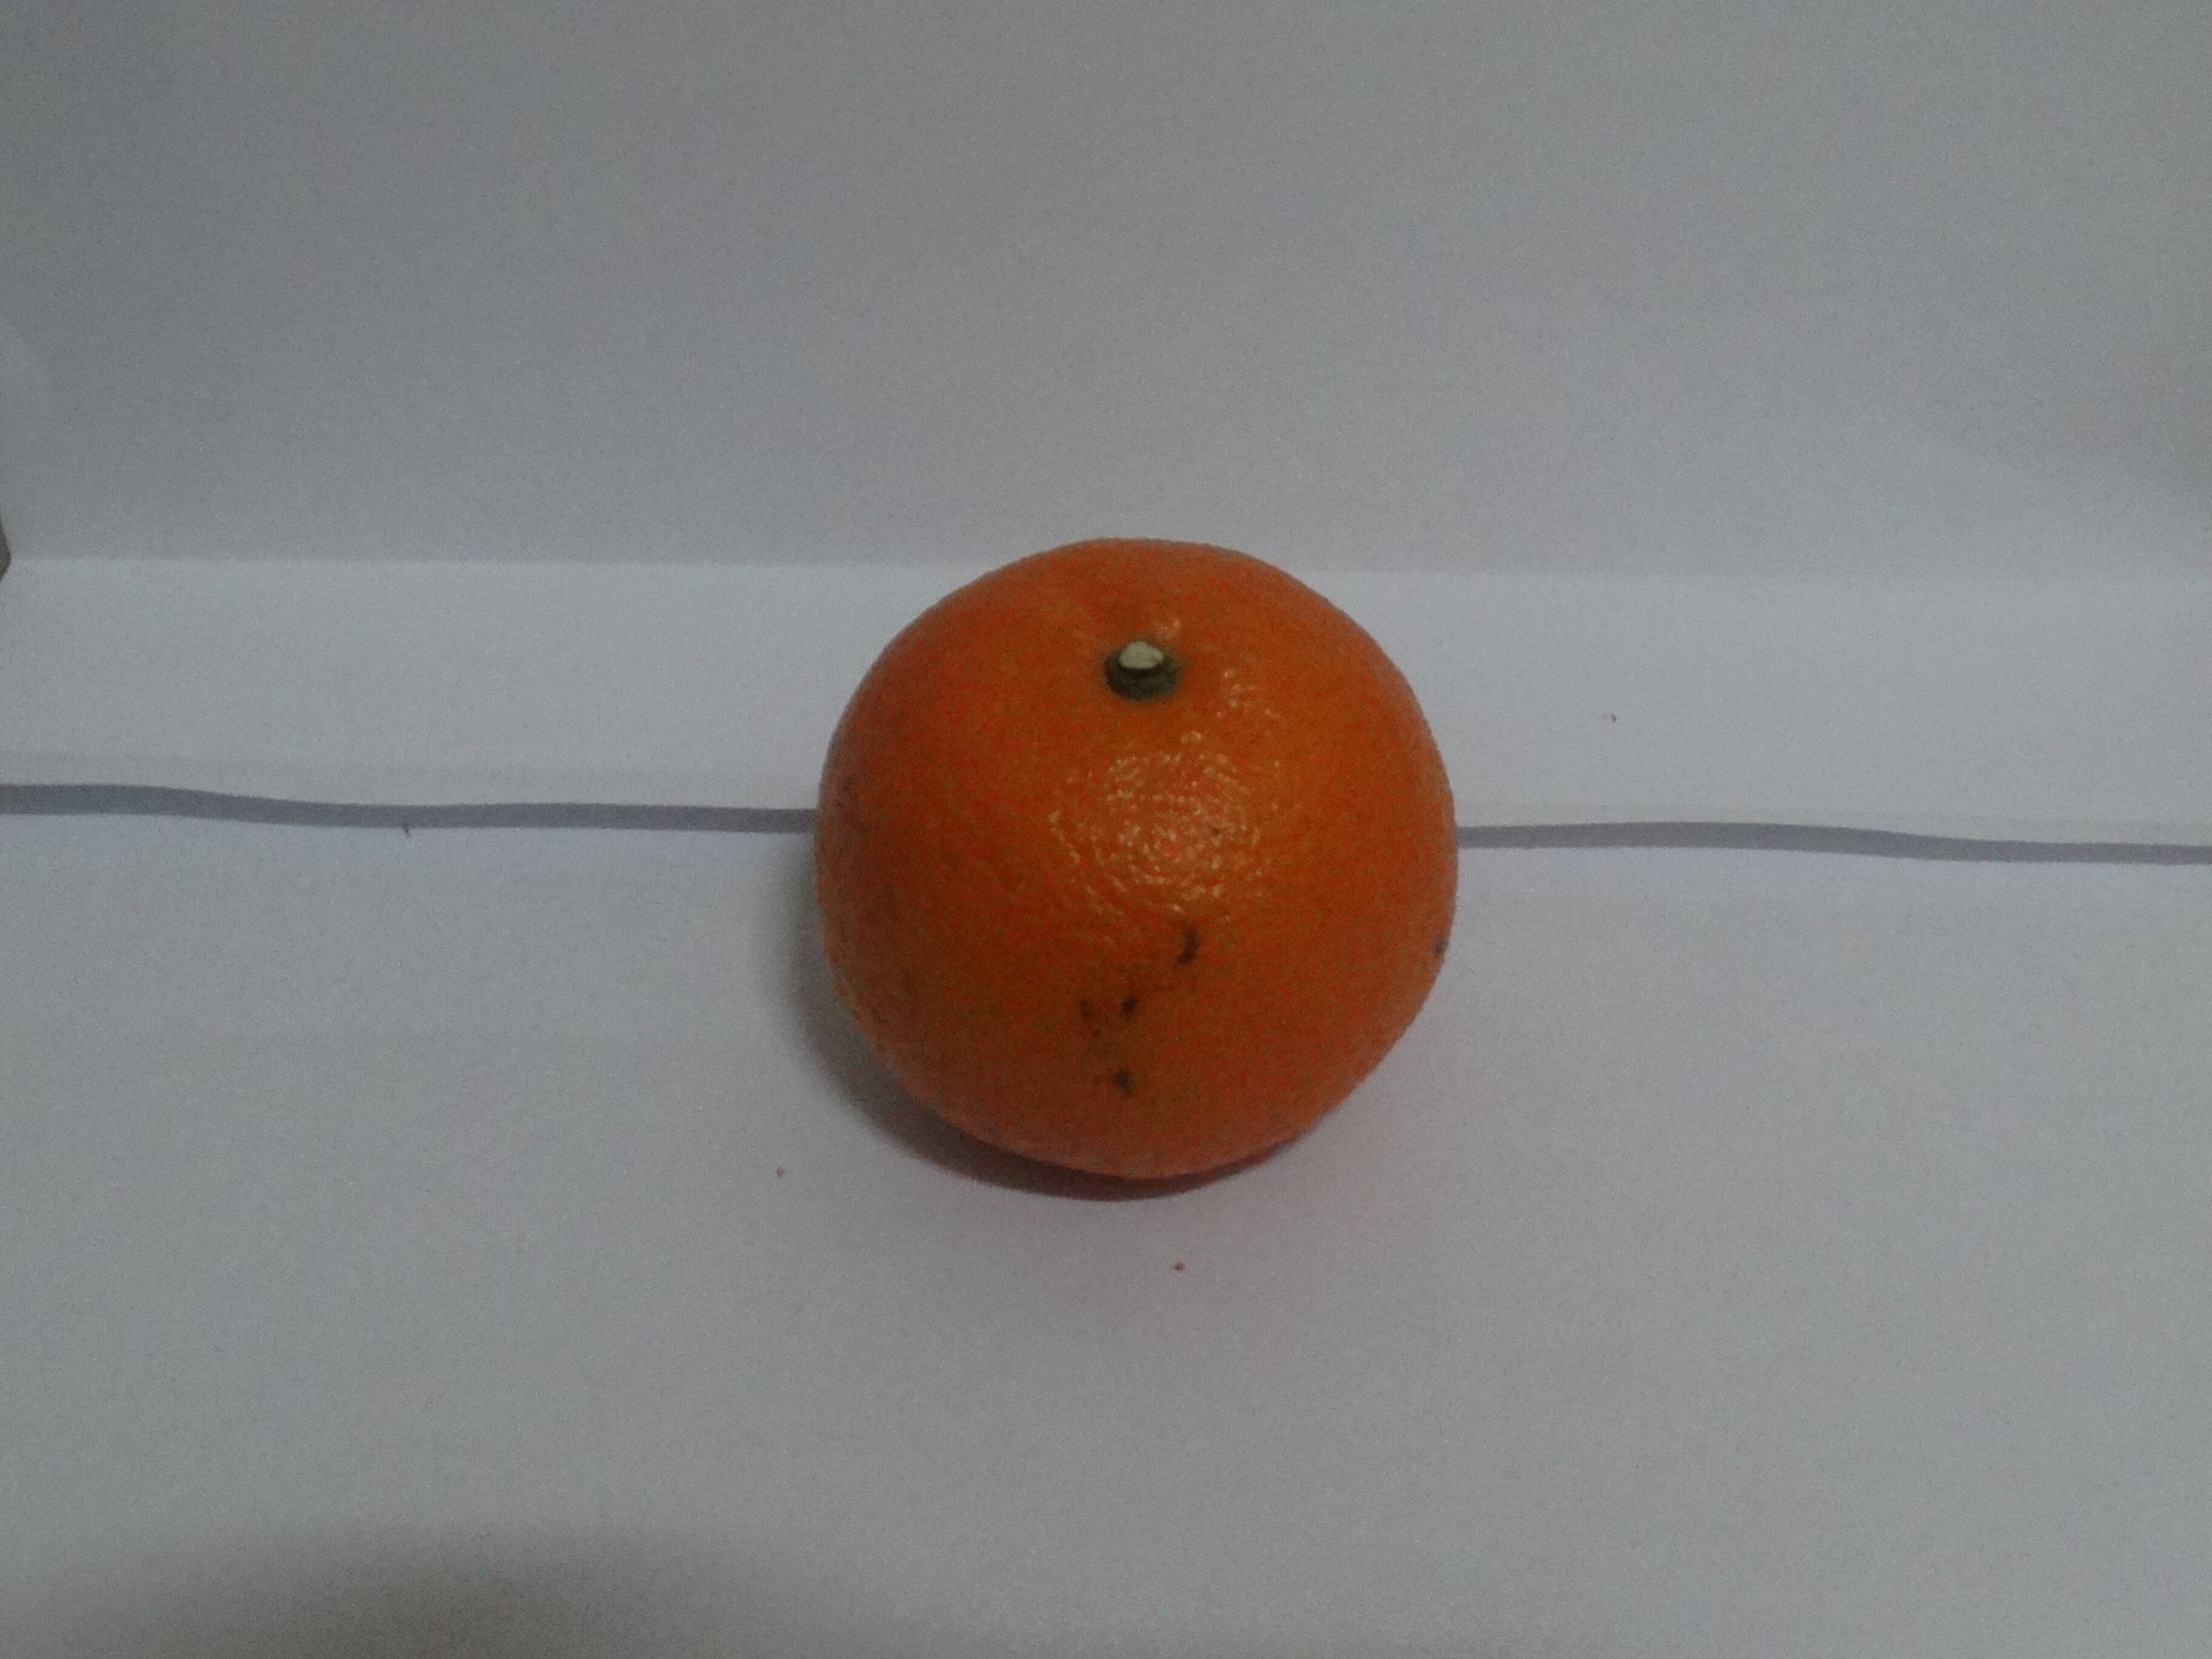
Citrus fruit variety: tankan